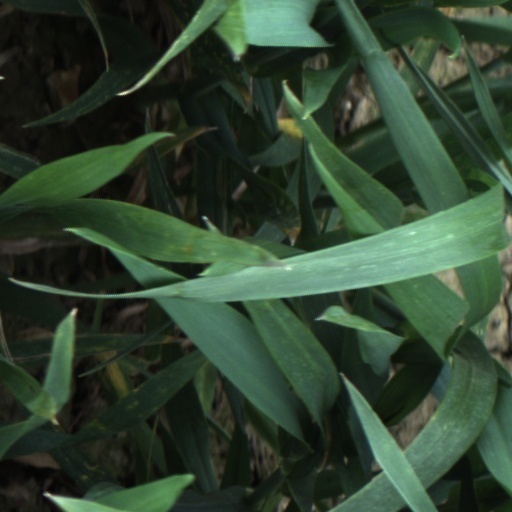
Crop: wheat